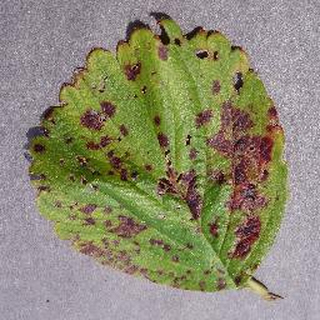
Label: strawberry_leaf_scorch